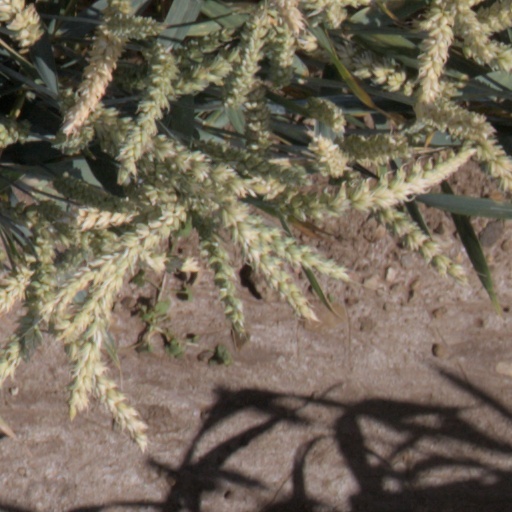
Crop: wheat